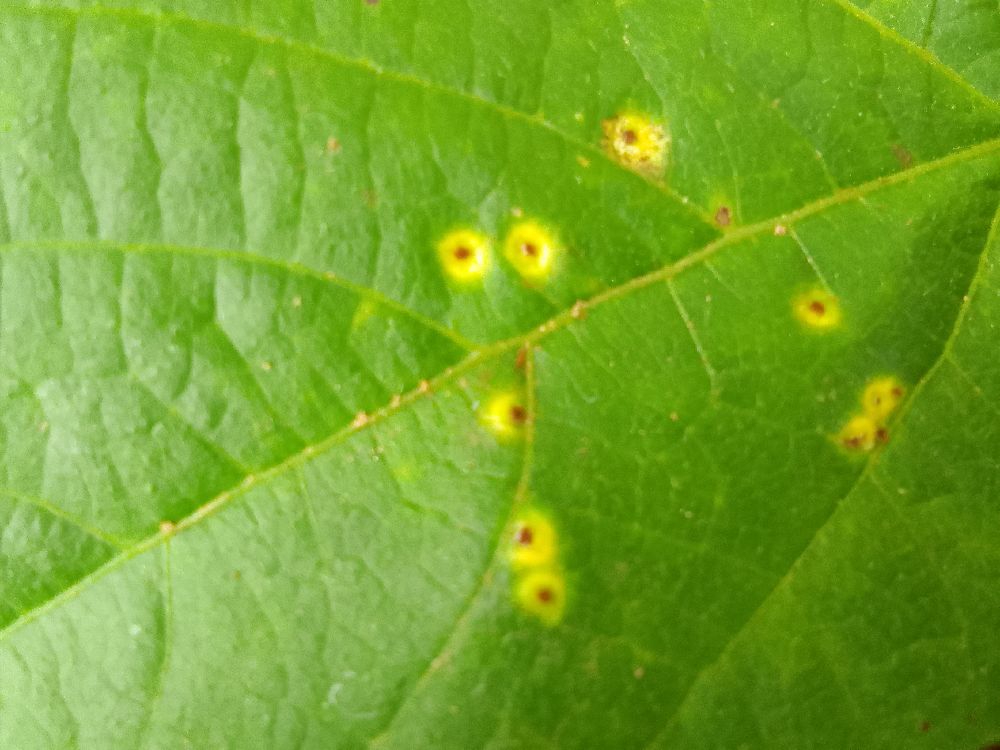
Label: rust